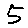
Label: 5